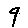
Label: 9